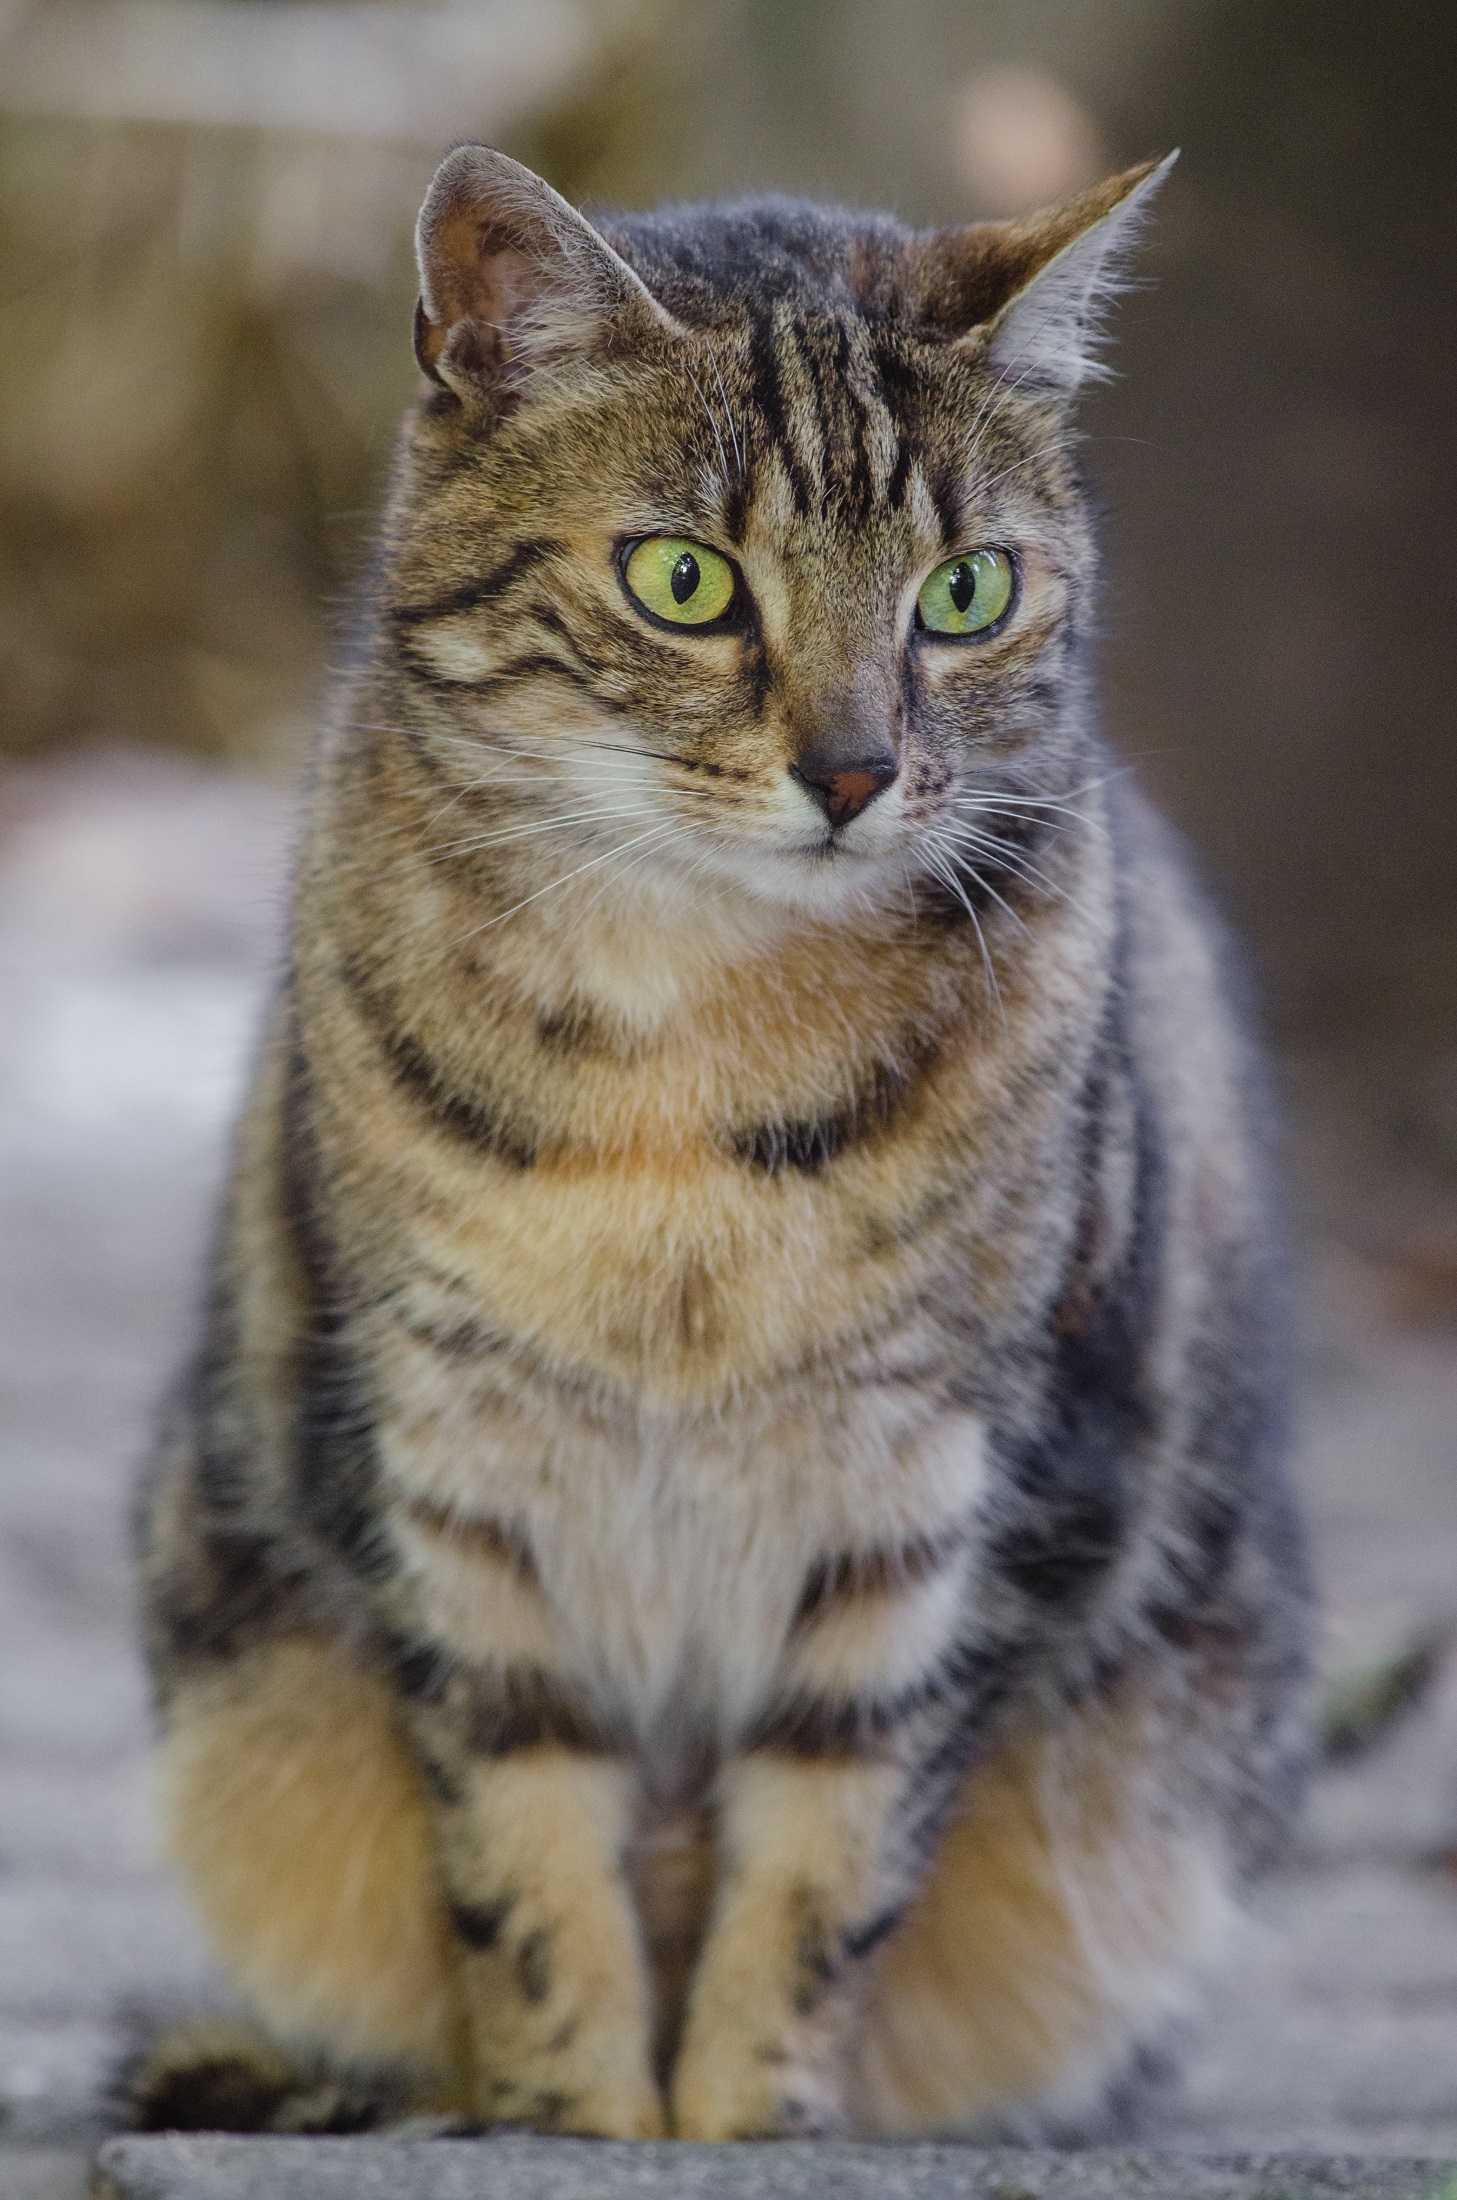
sweet, animal, cute, looking, pet, fur, portrait, kitten, cat, sitting, feline, mammal, fauna, face, eyes, whiskers, ears, head, vertebrate, domestic, adorable, curious, tabby cat, bengal, european shorthair, wild cat, small to medium sized cats, cat like mammal, domestic short haired cat, pixie bob, american shorthair, rusty spotted cat, toyger